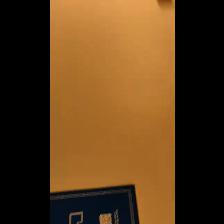
Label: NonHuman